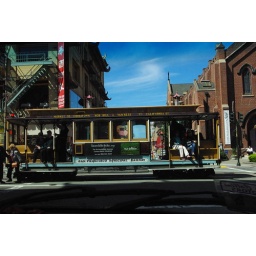
street car in San Fran